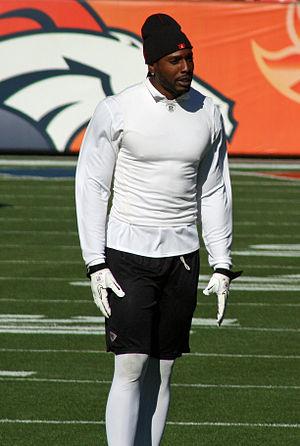
Dwayne Lorenzo Bowe, né le 21 septembre 1984 à Miami, est un joueur américain de football américain évoluant au poste de wide receiver.